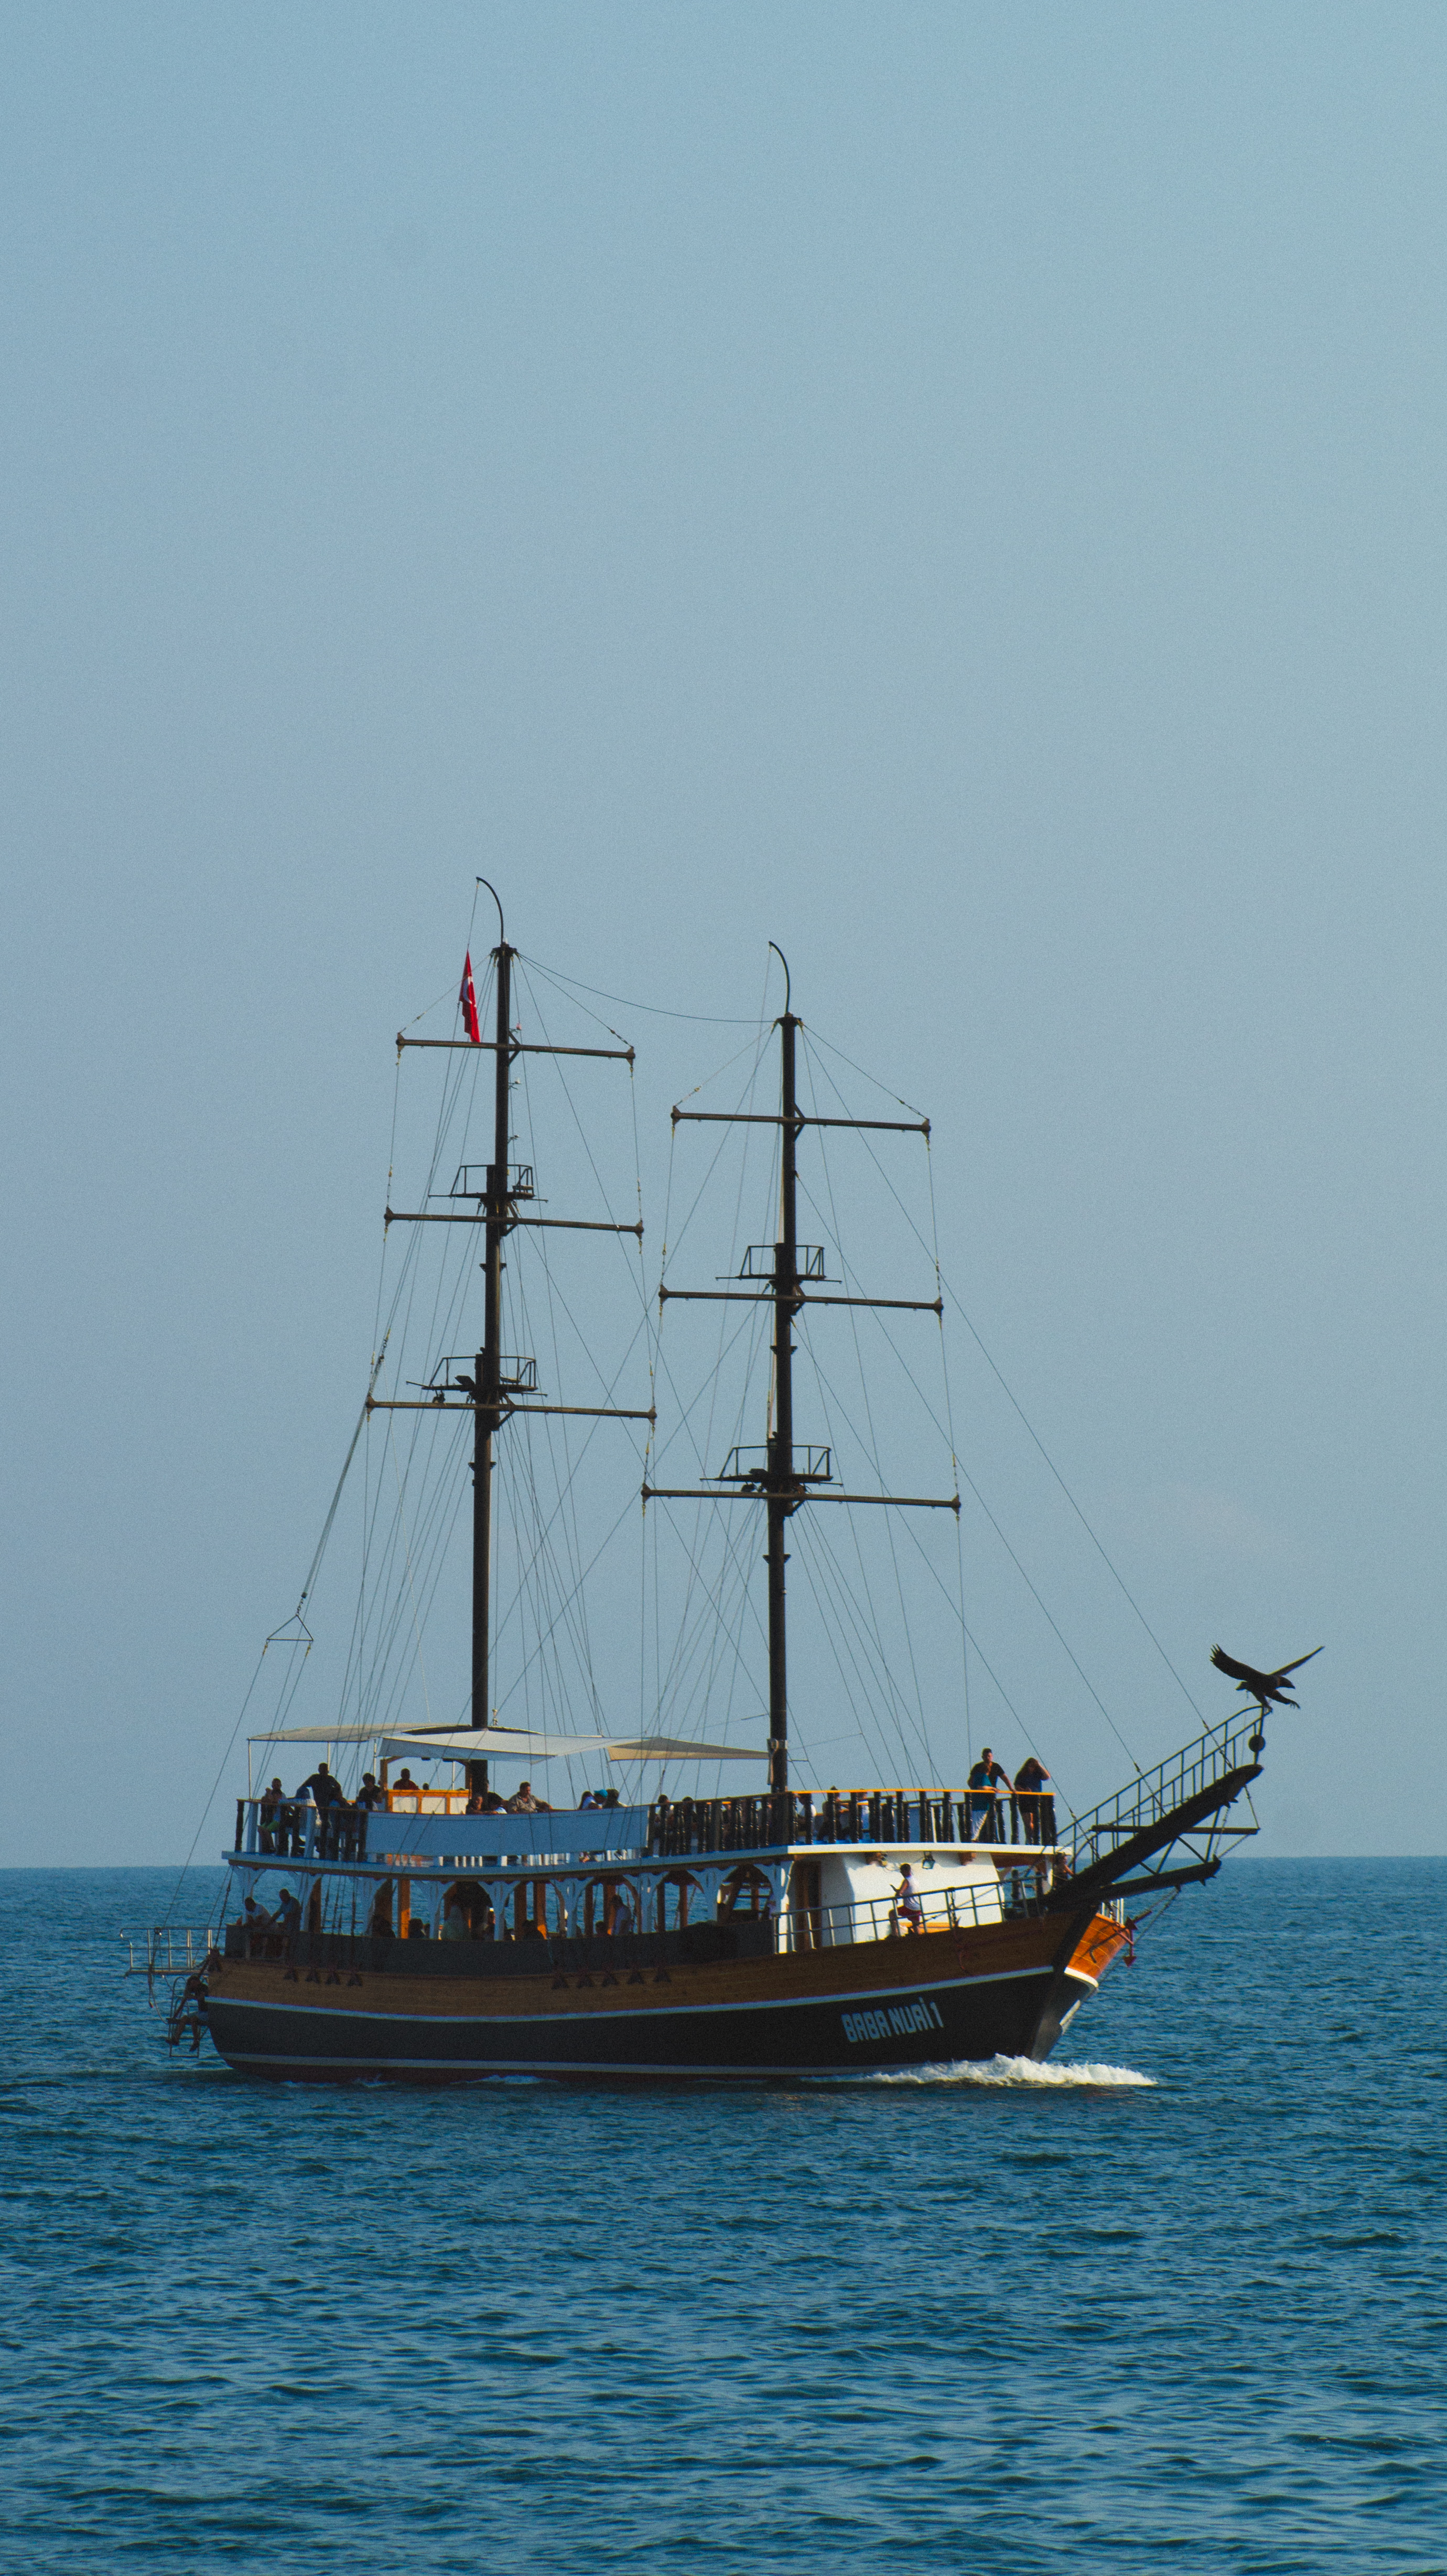
Vehicle type: Ships